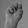
ASL letter: N